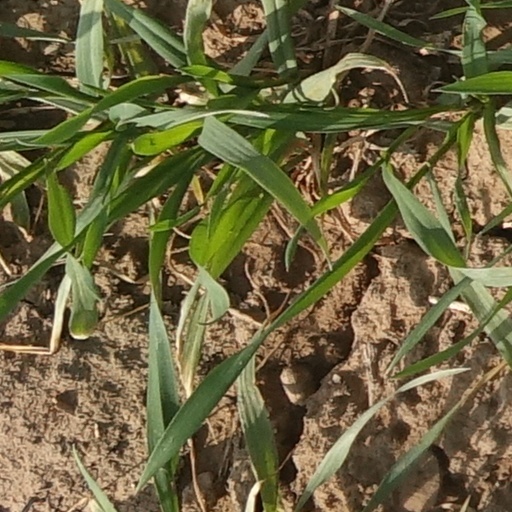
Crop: wheat